Malice in Wonderland: The Dolls Movie

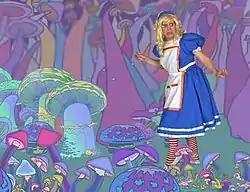
Alice confronts frightening squawks and shrieks as she passes through the dark smokiness of the Mushroom Forest.

“Nanny Dearest” (a la “Joan Crawford” ) is hired as the new nanny for little Alice (Alice is played by a 30-year-old man in drag). Their relationship is strained, to say the least, as Alice finds herself in service to Nanny's unrelenting demands. Alice is subjugated to bizarre psychological and physical abuses from Nanny, who quickly reveals herself as Alice's worse nightmare. The final conflict comes as a result of Alice's adoption of a white rabbit. Nanny Dearest forbids having a “rodent” as a pet (“They don't even make good coats!”) and sentences the poor bunny to death. Despite numerous creative attempts to put an end to him, Nanny takes increasingly severe action when the "damn rabbit keeps coming back." With Nanny's wickedness now revealed in full force, she instigates the ultimate solution, flushing the poor creature down the toilet. Engorged with her own mad power, Nanny flushes Alice down the “rabbit hole” as well. Alice lands in a surreal “Wonderland” (think Peter Max on acid) populated by perverse creatures who would make Lewis Carroll turn over in his grave.